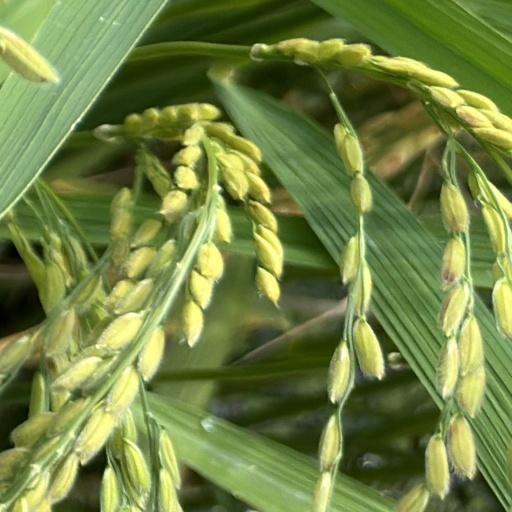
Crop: rice